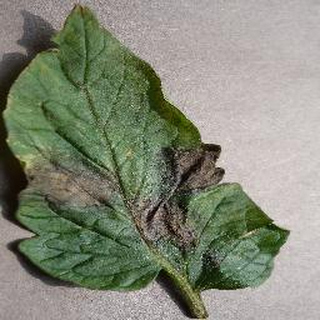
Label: tomato_late_blight